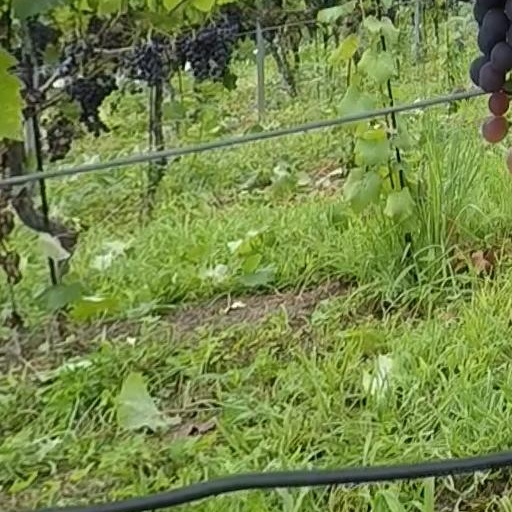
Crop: grape